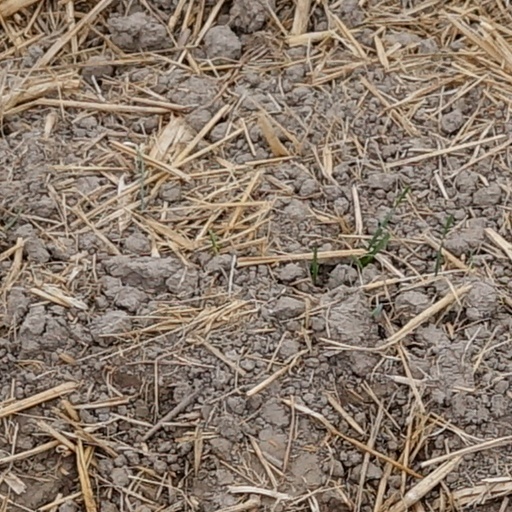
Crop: wheat